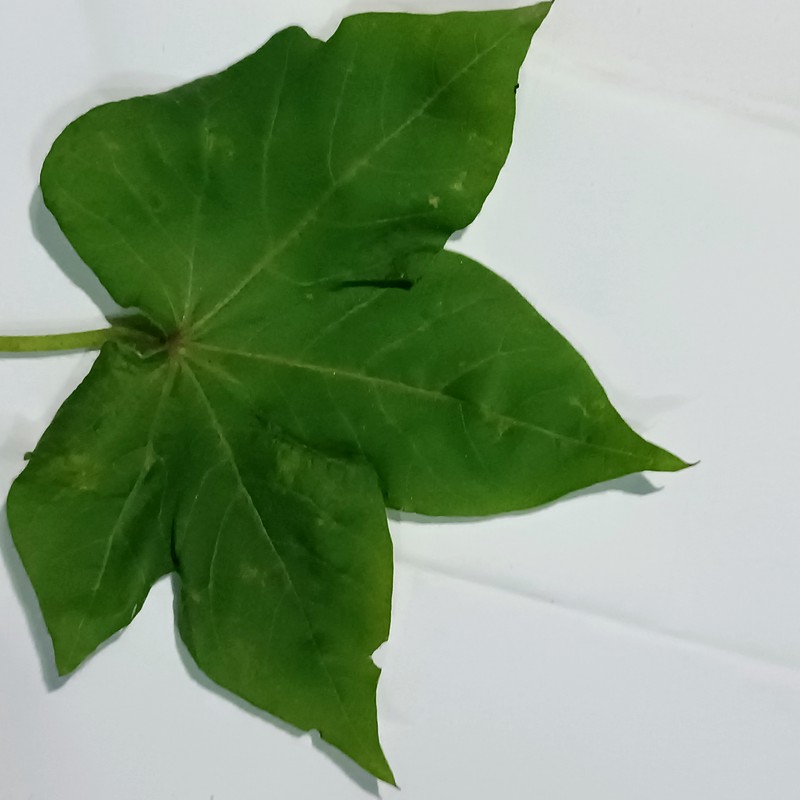
Label: Curl Virus